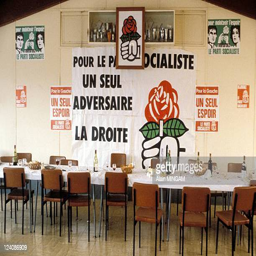
congress on political party at a restaurant